Brazilian Navy

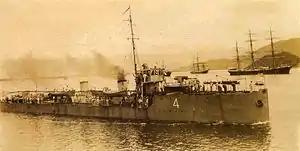
Destroyer "Rio Grande do Norte" in 1910

After the declaration of war on the Central Powers in October 1917 the Brazilian Navy participated in the war. On 21 December 1917 the British government requested that a Brazilian naval force of light cruisers be placed under Royal Navy control and a squadron comprising the cruisers "Rio Grande do Sul" and "Bahia", the destroyers "Paraíba", "Rio Grande do Norte", "Piauí", and "Santa Catarina", and the support ship "Belmonte" and the ocean-going tugboat "Laurindo Pitta" was formed, designated the "Divisão Naval em Operações de Guerra" ("Naval Division in War Operations"). The DNOG sailed on 31 July 1918 from Fernando de Noronha for Sierra Leone, arriving at Freetown on 9 August, and sailing onwards to its new base of operations, Dakar, on 23 August. On the night of 25 August, the division believed it had been attacked by a U-boat when the auxiliary cruiser "Belmonte" sighted a torpedo track. The purported submarine was depth-charged, fired on, and reportedly sunk by "Rio Grande do Norte", but the sinking was never confirmed.